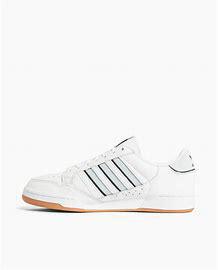
Brand: Adidas
Model: Continental 80 Stripes